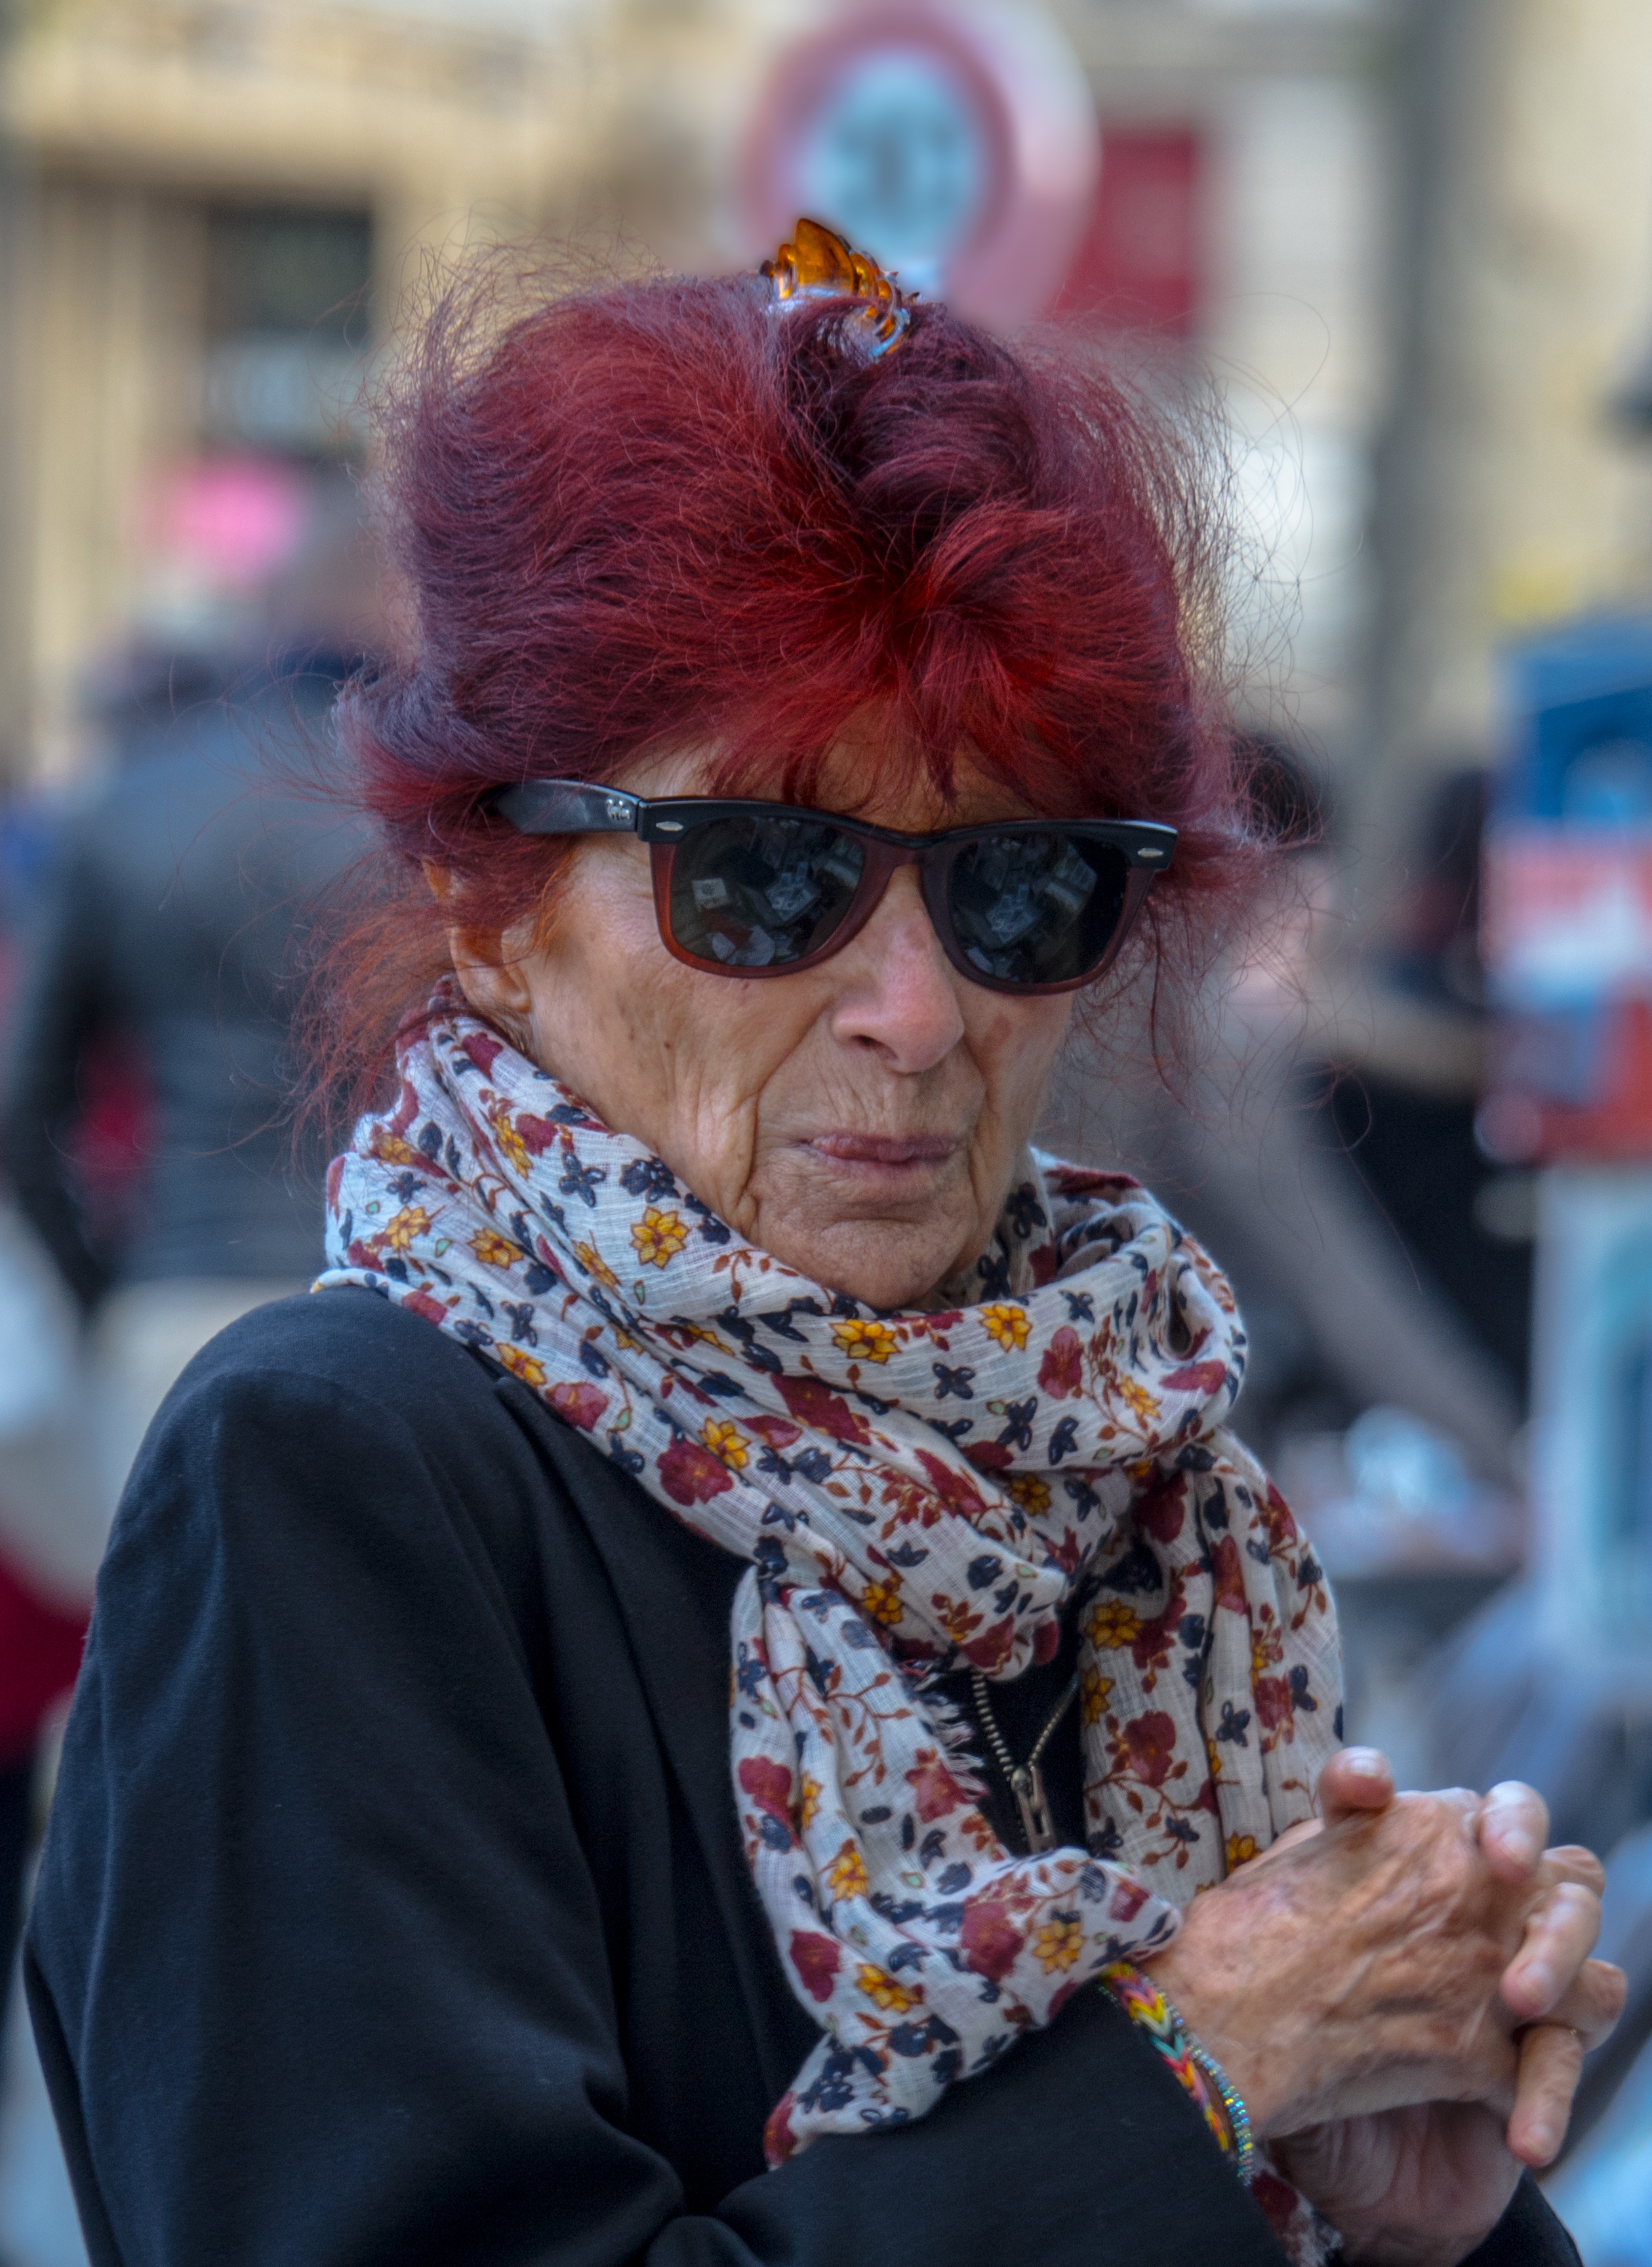
people, paris, red, carnival, color, fashion, clothing, lady, festival, women, sunglasses, glasses, costume, good looking, dye, parisien, wholesale, vision care